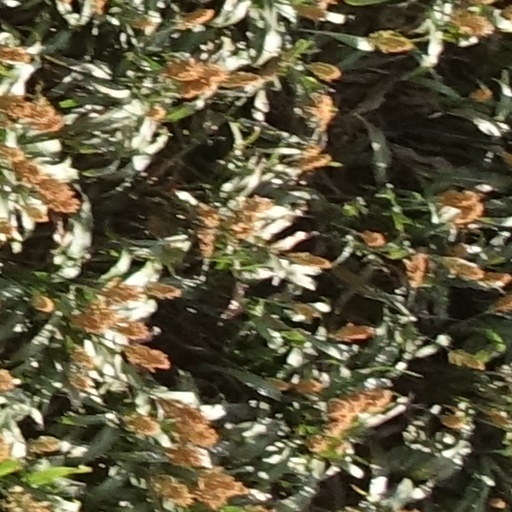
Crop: sorghum